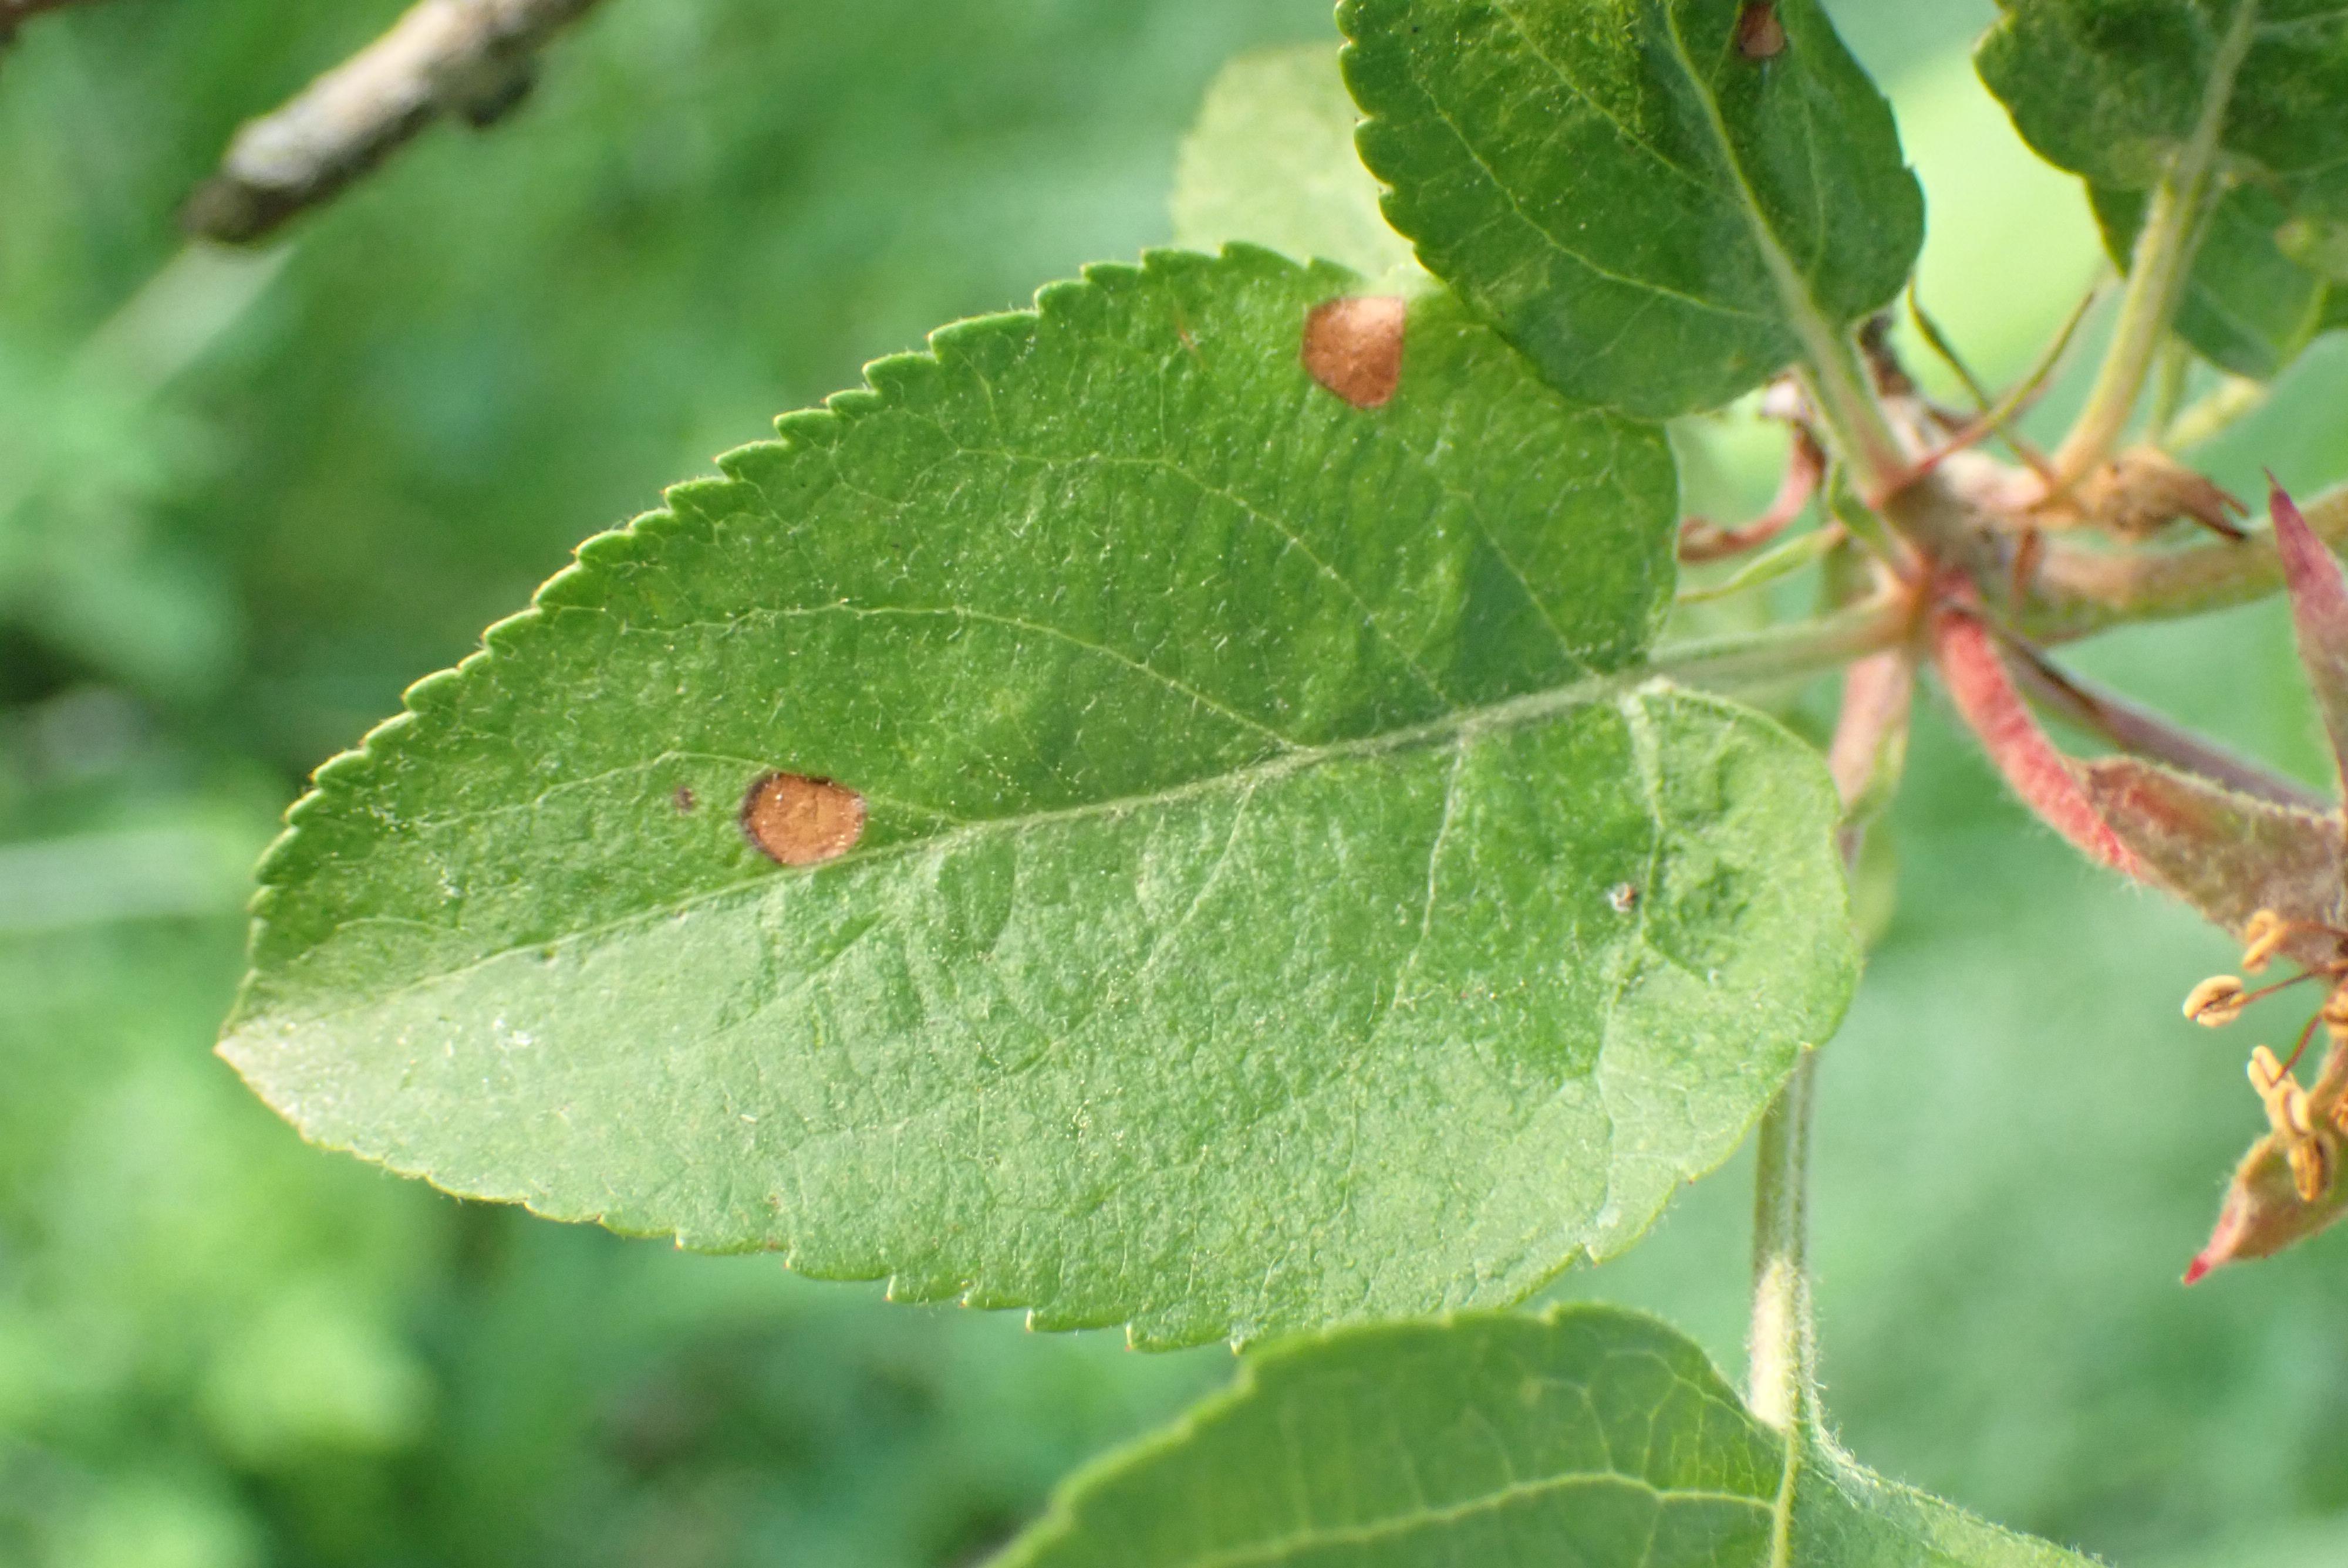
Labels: frog_eye_leaf_spot